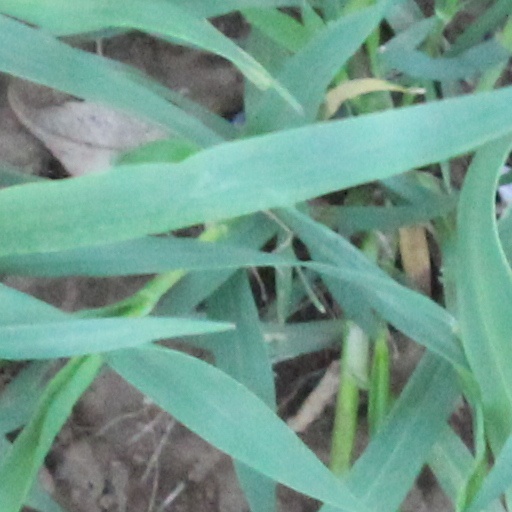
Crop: wheat